Cobar Post Office

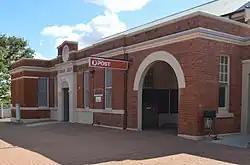

Cobar Post Office is a heritage-listed post office at 47 Linsley Street, Cobar, New South Wales, Australia. It was designed by James Barnet in 1885. It was added to the Australian Commonwealth Heritage List on 22 August 2012.